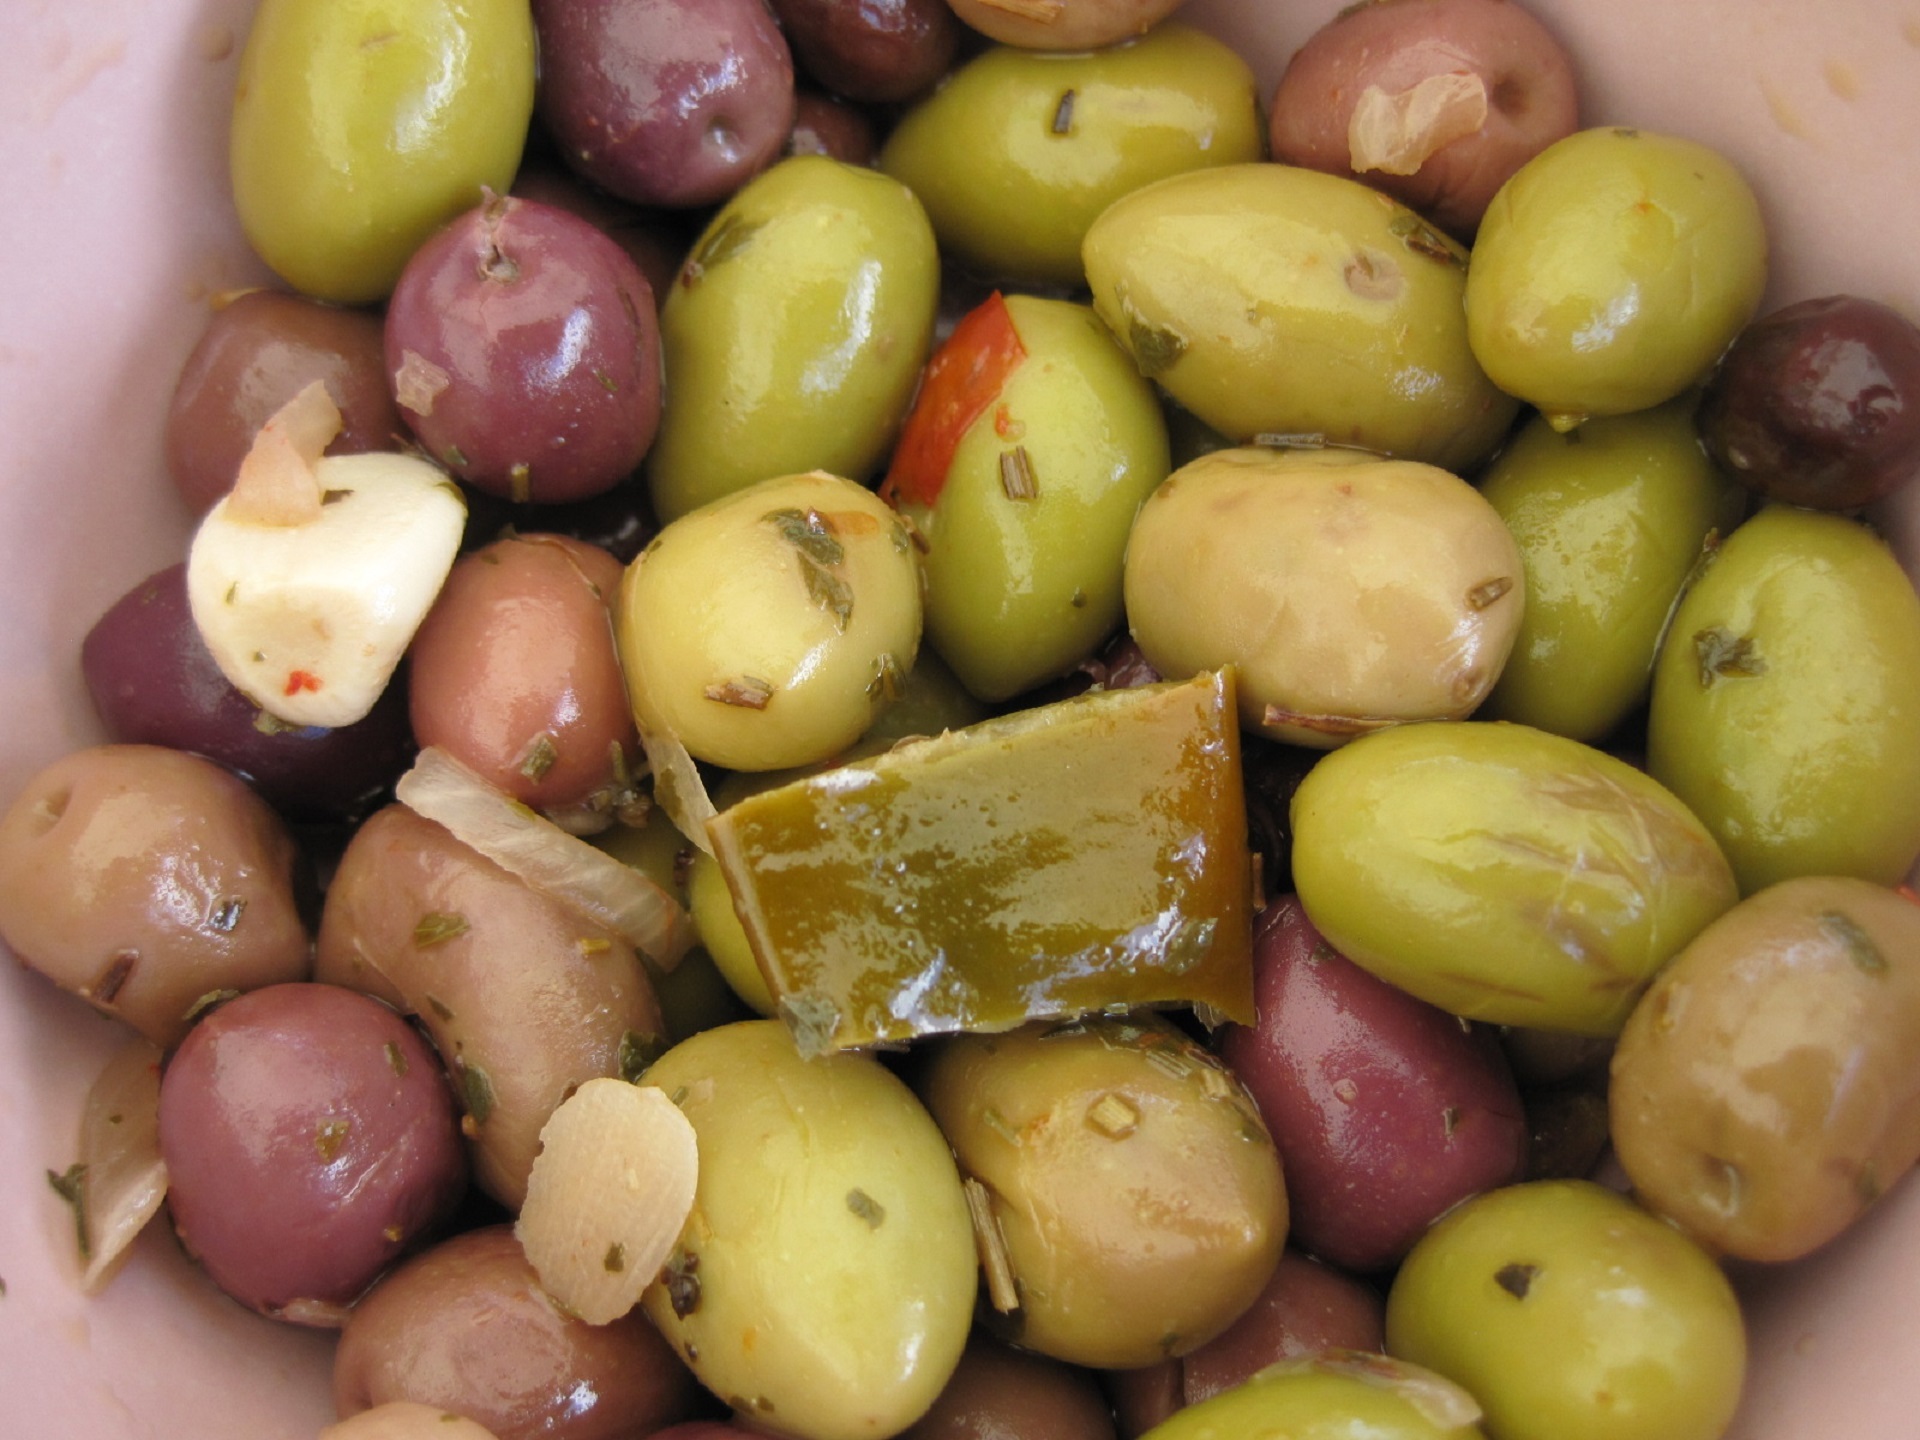
plant, fruit, france, ripe, food, salad, green, mediterranean, harvest, produce, vegetable, natural, agriculture, healthy, cuisine, eating, nutrition, tasty, provence, olives, oil, flowering plant, land plant